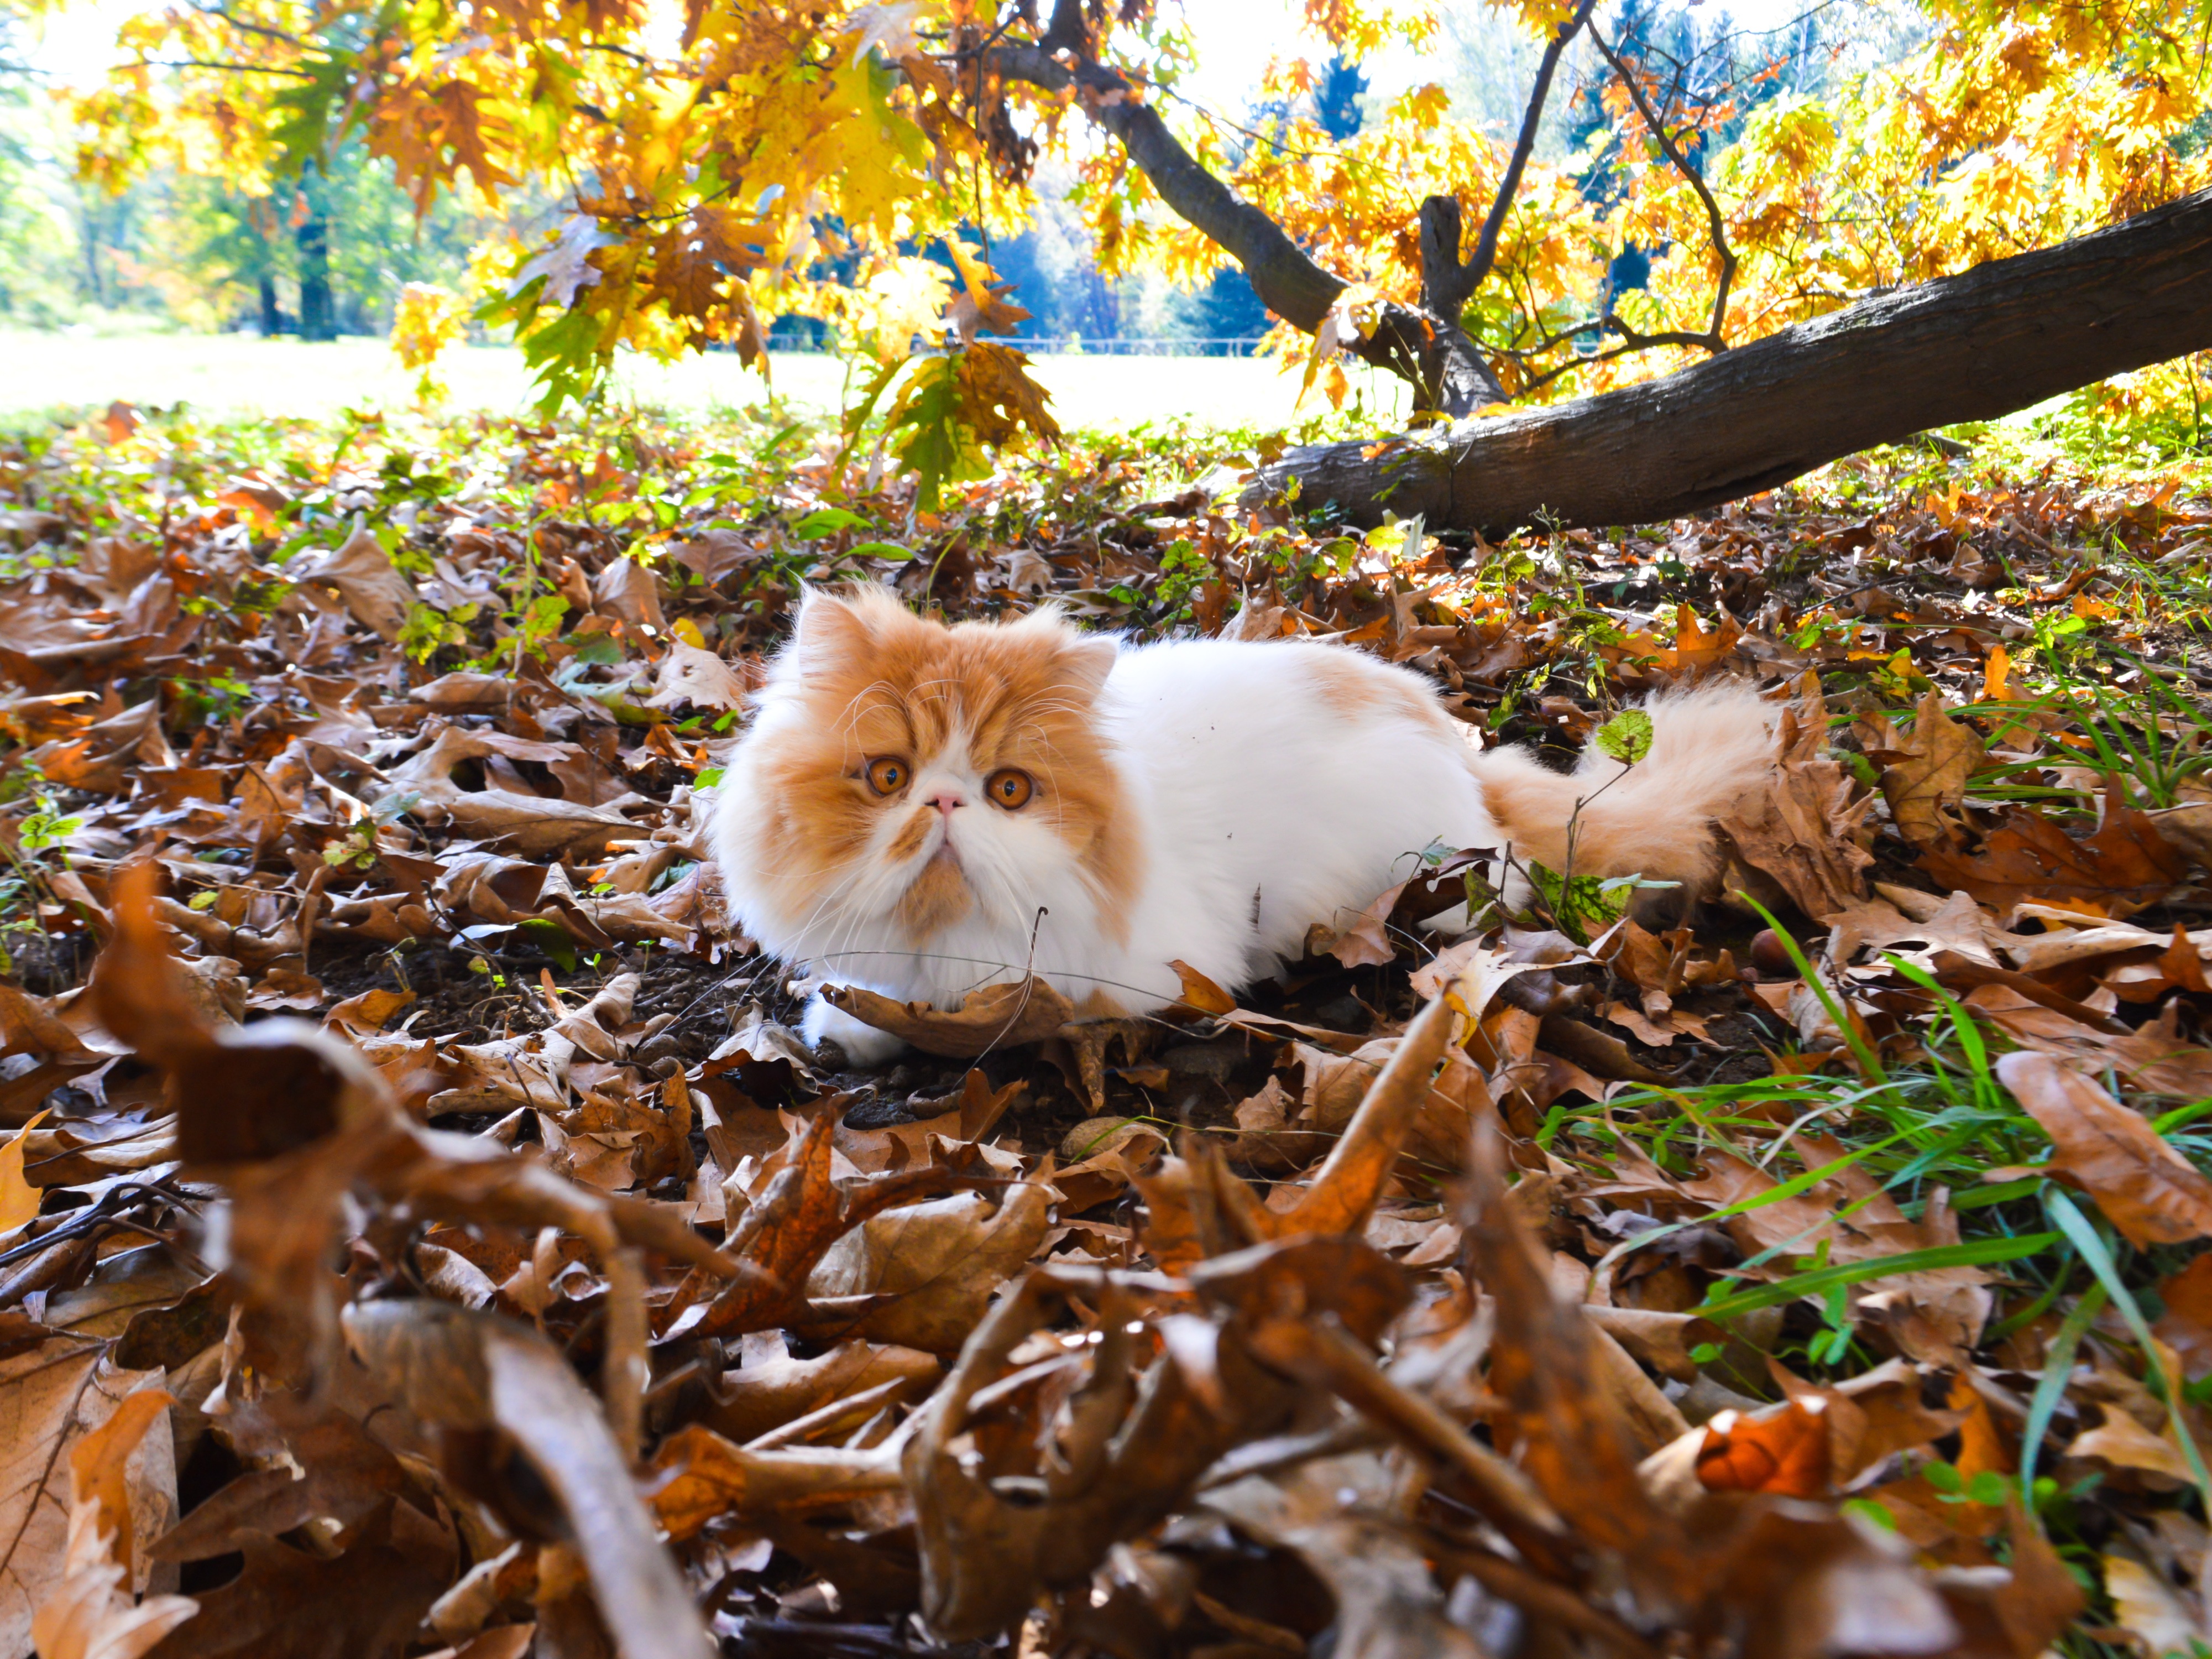
tree, nature, leaf, flower, cat, autumn, park, mammal, season, leaves, out, tomcat, persian, small to medium sized cats, cat like mammal